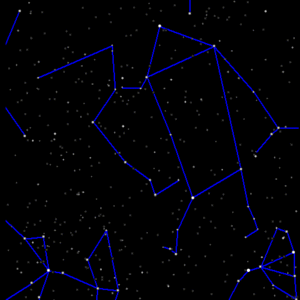
Le Serpent est une constellation qui représente le serpent dompté par Ophiuchus, le Serpentaire.
Ophiuchus, également connu sous le nom d’origine latine de Serpentaire, est une constellation de l'hémisphère nord traversée par le Soleil du 29 novembre au 18 décembre. Elle se situe entre le Scorpion à l'ouest et le Sagittaire à l'est. Représentant un homme portant un serpent à bout de bras, le Serpentaire divise la constellation du Serpent en deux parties : la tête et la queue.